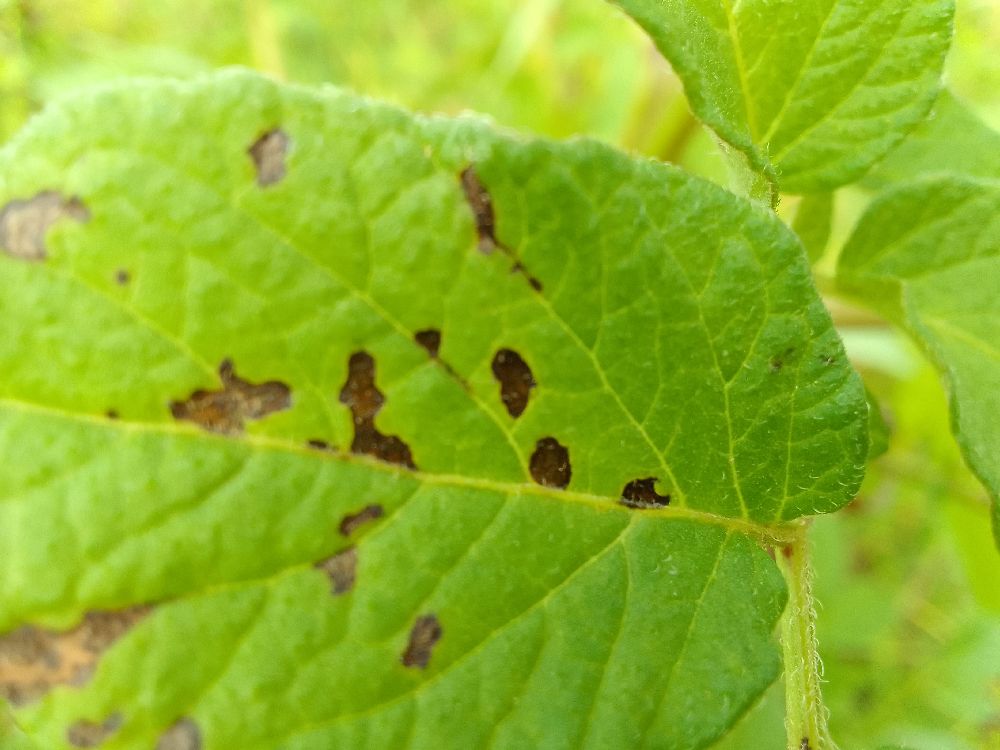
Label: Early blight